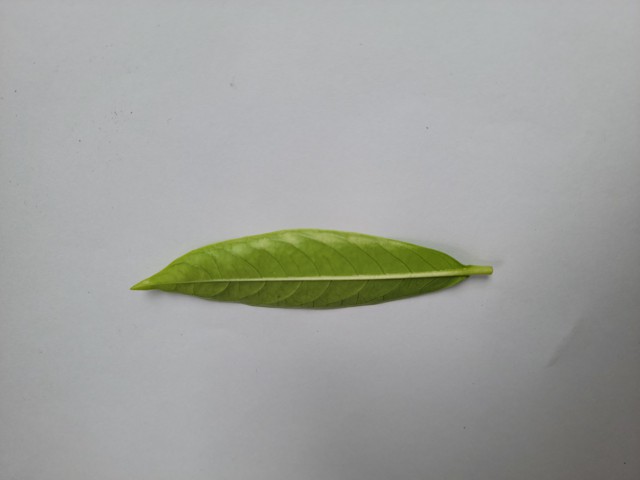
Plant: sarpagandha